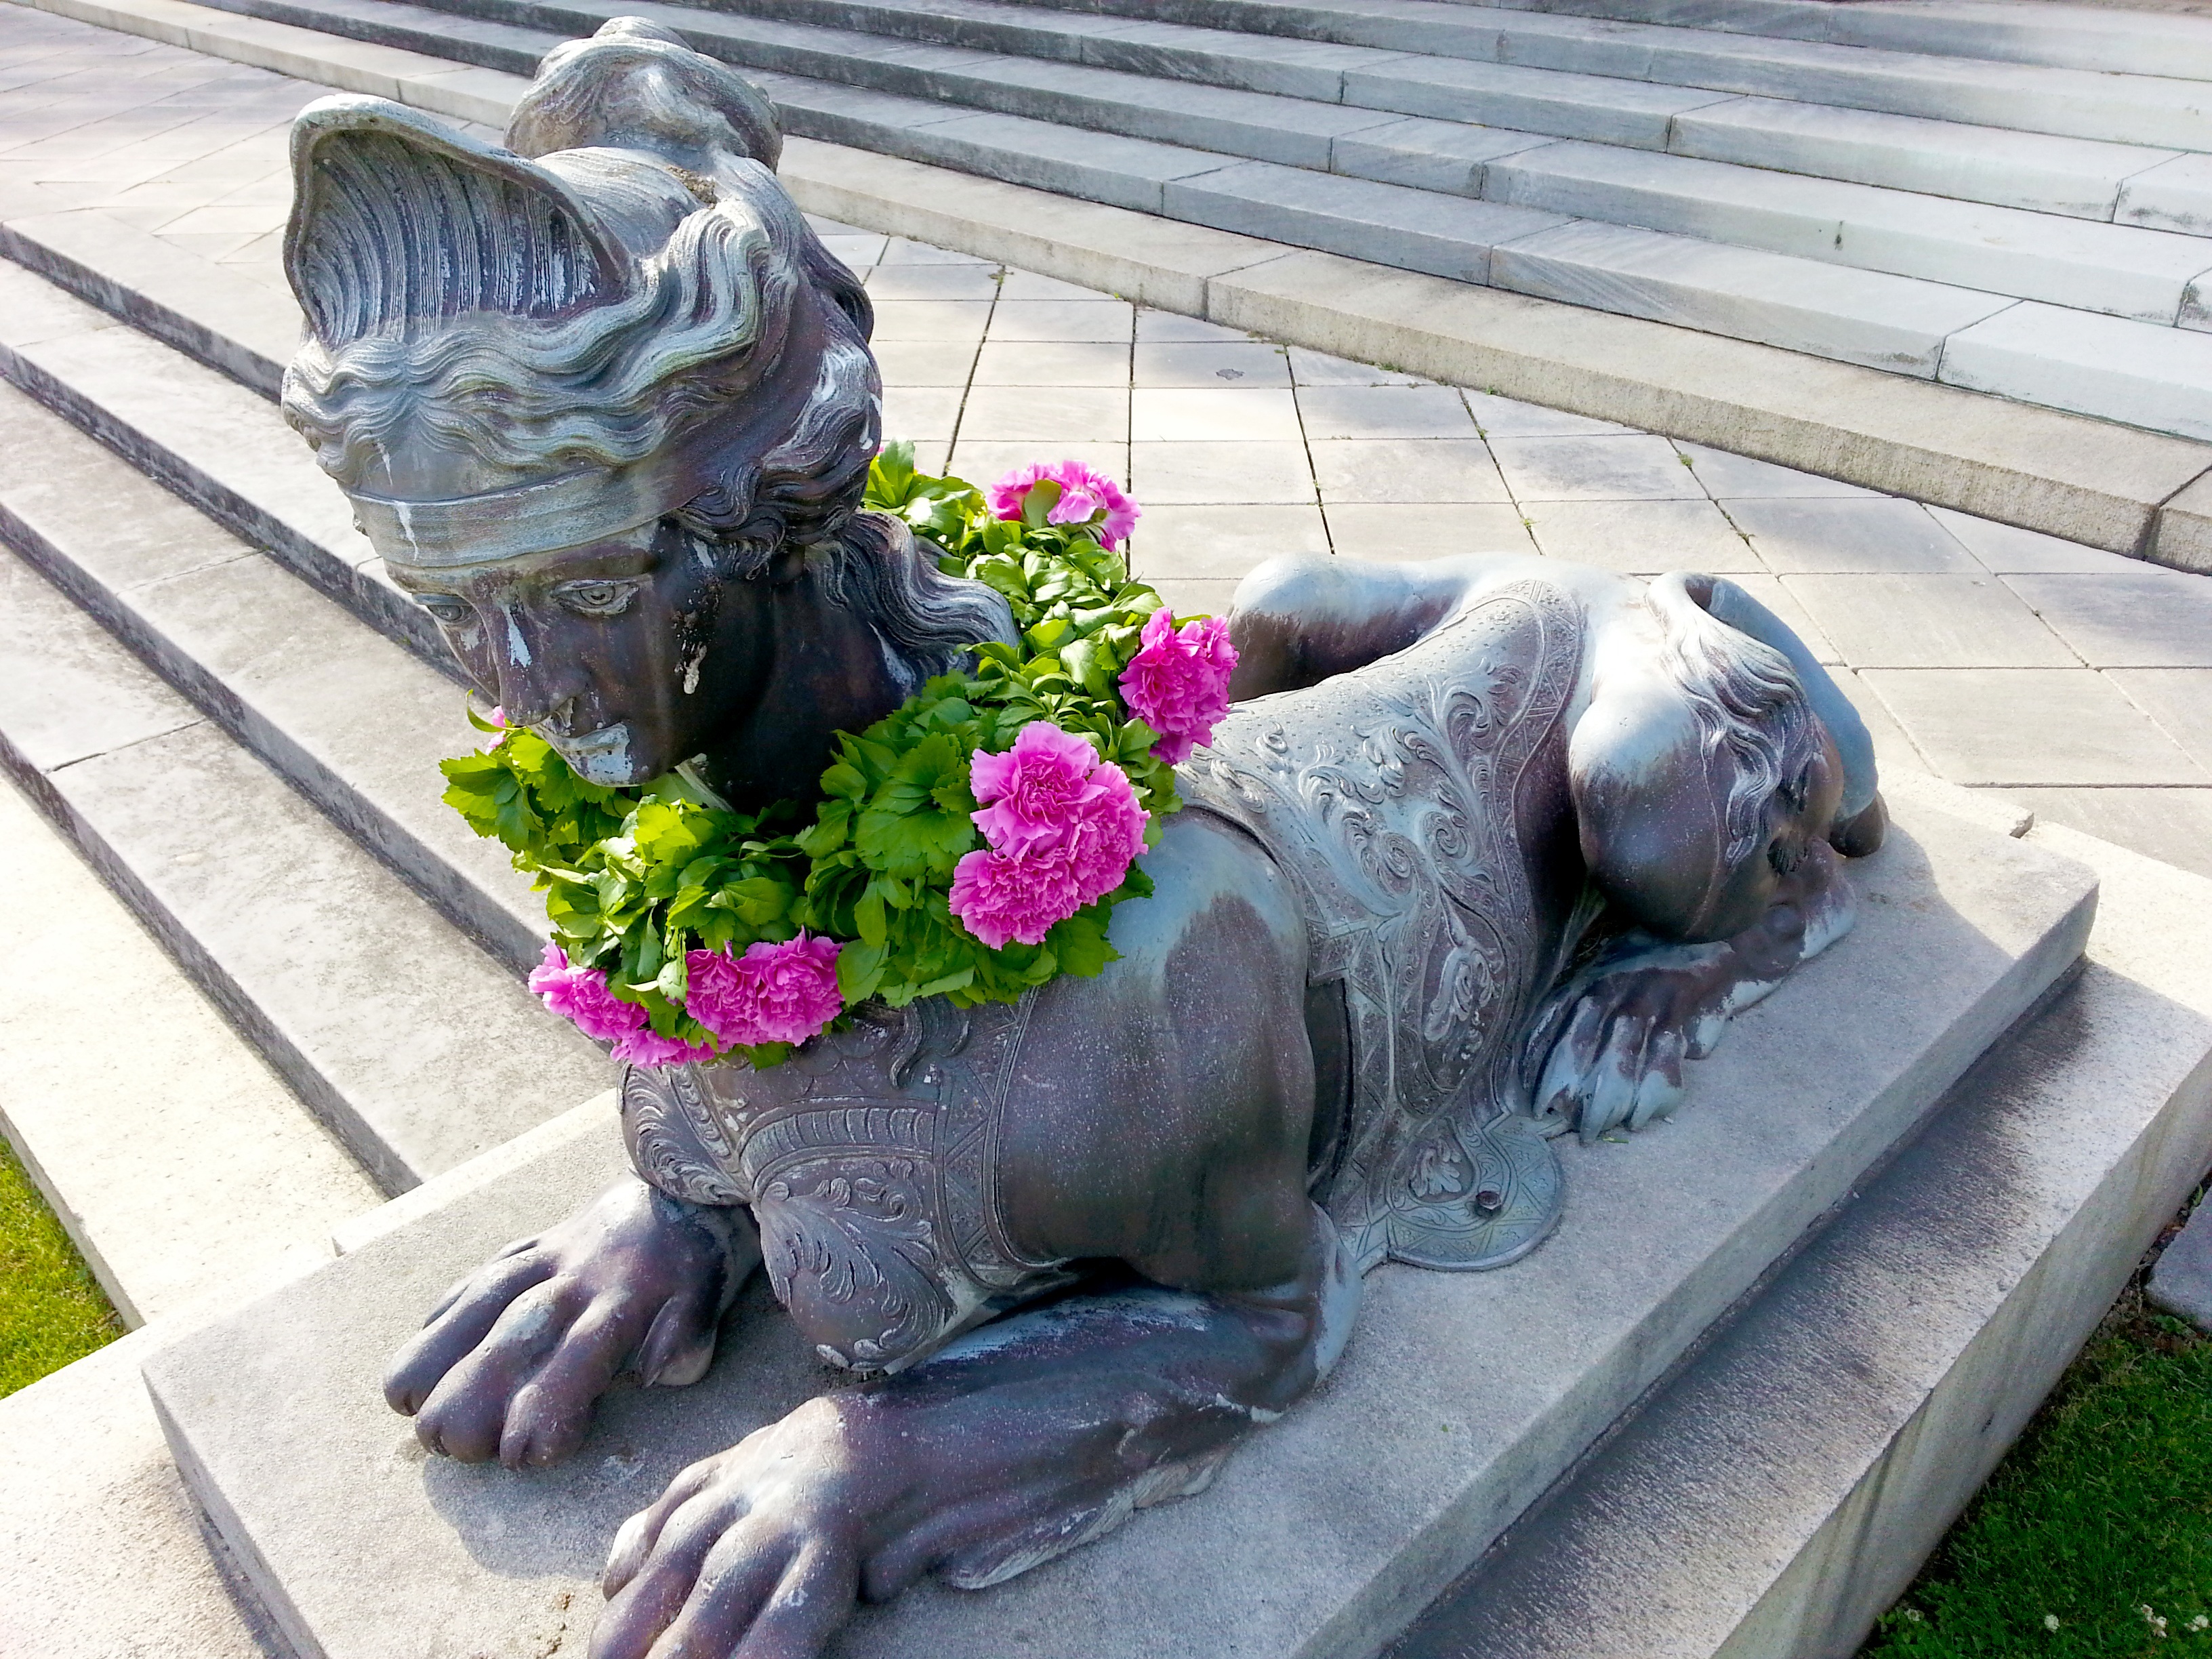
architecture, antique, flower, old, stone, monument, tourist, statue, rose, historic, ruin, garden, pink, lioness, majestic, sculpture, memorial, art, fountain, culture, history, heritage, sphinx, water feature, goddess, lammasu, nonbuilding structure